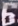
Number: 6